Peter Maffay

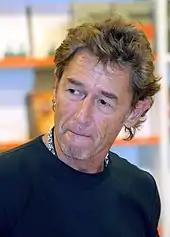
Maffay in 2009

Maffay is active in politics and sometimes inserts his own political stances into his music. He is a peace activist, and in 2005 he performed a concert for German International Security Assistance Force (ISAF) troops in Afghanistan. Maffay also donates to projects for traumatised and abused children. On the Spanish island of Mallorca, he established a ranch where traumatised children from all over the world can have a free two-week holiday to help them cope with their problems. For his social commitment, he received the "Bundesverdienstkreuz" in 1996, and, in 2001, he received the "Goldene Henne", an award commemorating Helga Hahnemann. He has been awarded the "Toleranzpreis der Evangelischen Akademie Tutzing" in 2012.